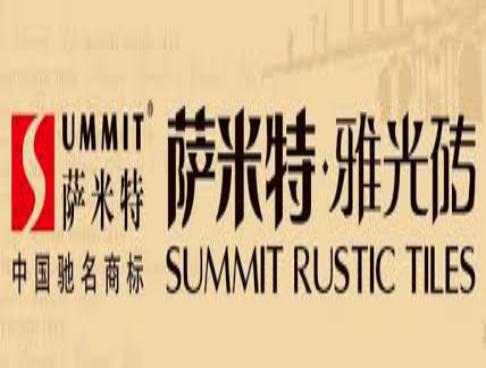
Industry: Others